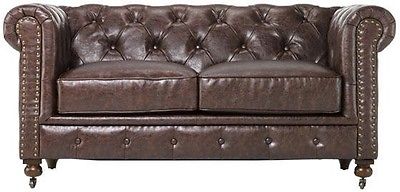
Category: sofa